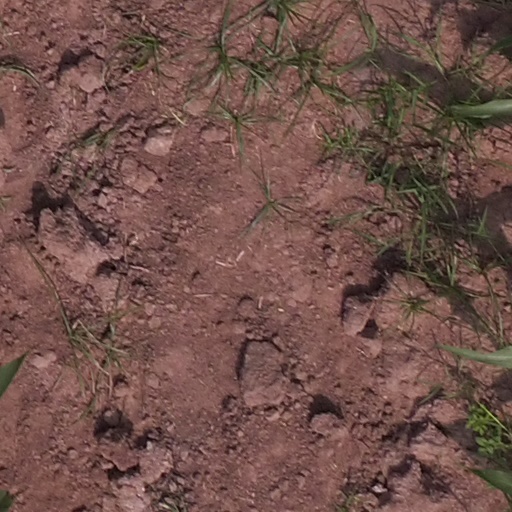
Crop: maize; corn